Gold mining in Scotland

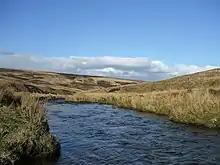
English prospectors Bevis Bulmer and George Bowes found gold near the Elvan water in the Lowther Hills.

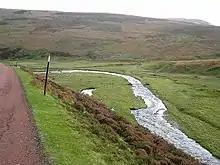
George Douglas of Parkhead was said to have been killed by a landslide at his mine near Shortcleuch water while searching for gold.

The chronicle writer John Lesley mentioned the activities of Dutch or German miners around the year 1541, who had permission from James V to prospect for gold, and after several weeks processed ore from veins at "Crauford mure" into round balls or globules which they exported for further refining. According to Lesley, they exported the ore mainly to protect their interests and investment. Later prospectors doubted the presence of veins of gold.